195 Broadway

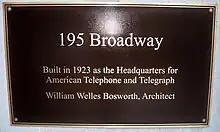

In 1978, AT&T commissioned a new building at 550 Madison Avenue. This new AT&T Building was designed by Philip Johnson in the new Postmodern architectural style, and was completed in 1984, the same year of the Bell System divestiture. As part of the divestiture, 195 Broadway, and the rest of the block where it was located, was sold for $70 million to businessman Peter Kalikow in May 1983, using the profits to found a charity. AT&T removed the "Spirit of Communication" sculpture from 195 Broadway in 1981 for restoration and relocation. The company also removed Manship's original relief panels, which Kalikow replaced with replicas.